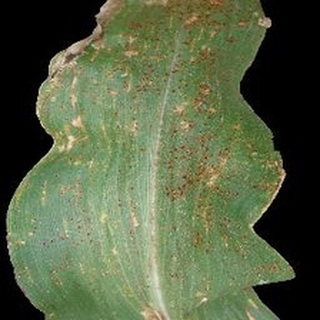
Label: corn_common_rust